Patricia Maxwell-Scott

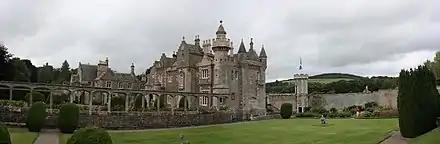
Abbotsford House as seen from the gardens

Patricia Maxwell-Scott (3 April 1921 – 13 October 1998) was the Laird and Chatelaine of Abbotsford which she opened to the public, restored to its former glory, and ran for nearly five decades. She was "Borders Man of the Year" in 1983, and the great-great-great-granddaughter of the novelist Sir Walter Scott. Her younger sister was Dame Jean Maxwell-Scott DCVO, who never married.